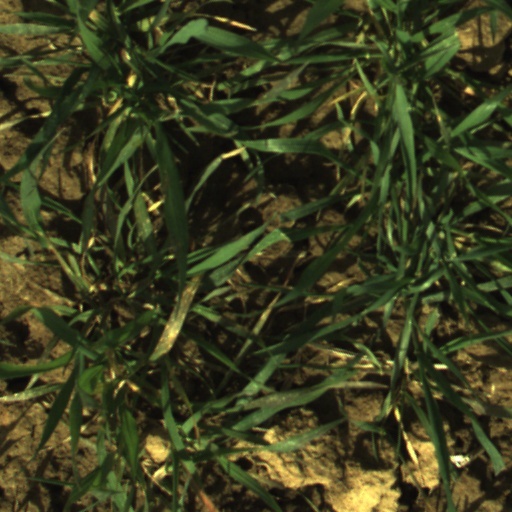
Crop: wheat